Lisl Goldarbeiter

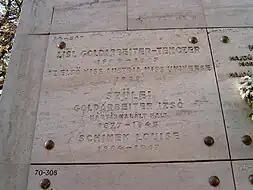
Tomb of Lisl Goldarbeiter

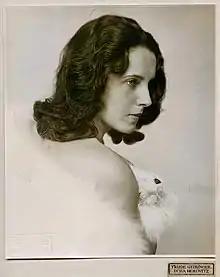
Lisl Goldarbeiter's photograph during the 1929 Miss Universe contest

Lisl Goldarbeiter died on 14 December 1997 in Budapest, Hungary. She is buried in the Farkasréti Cemetery.